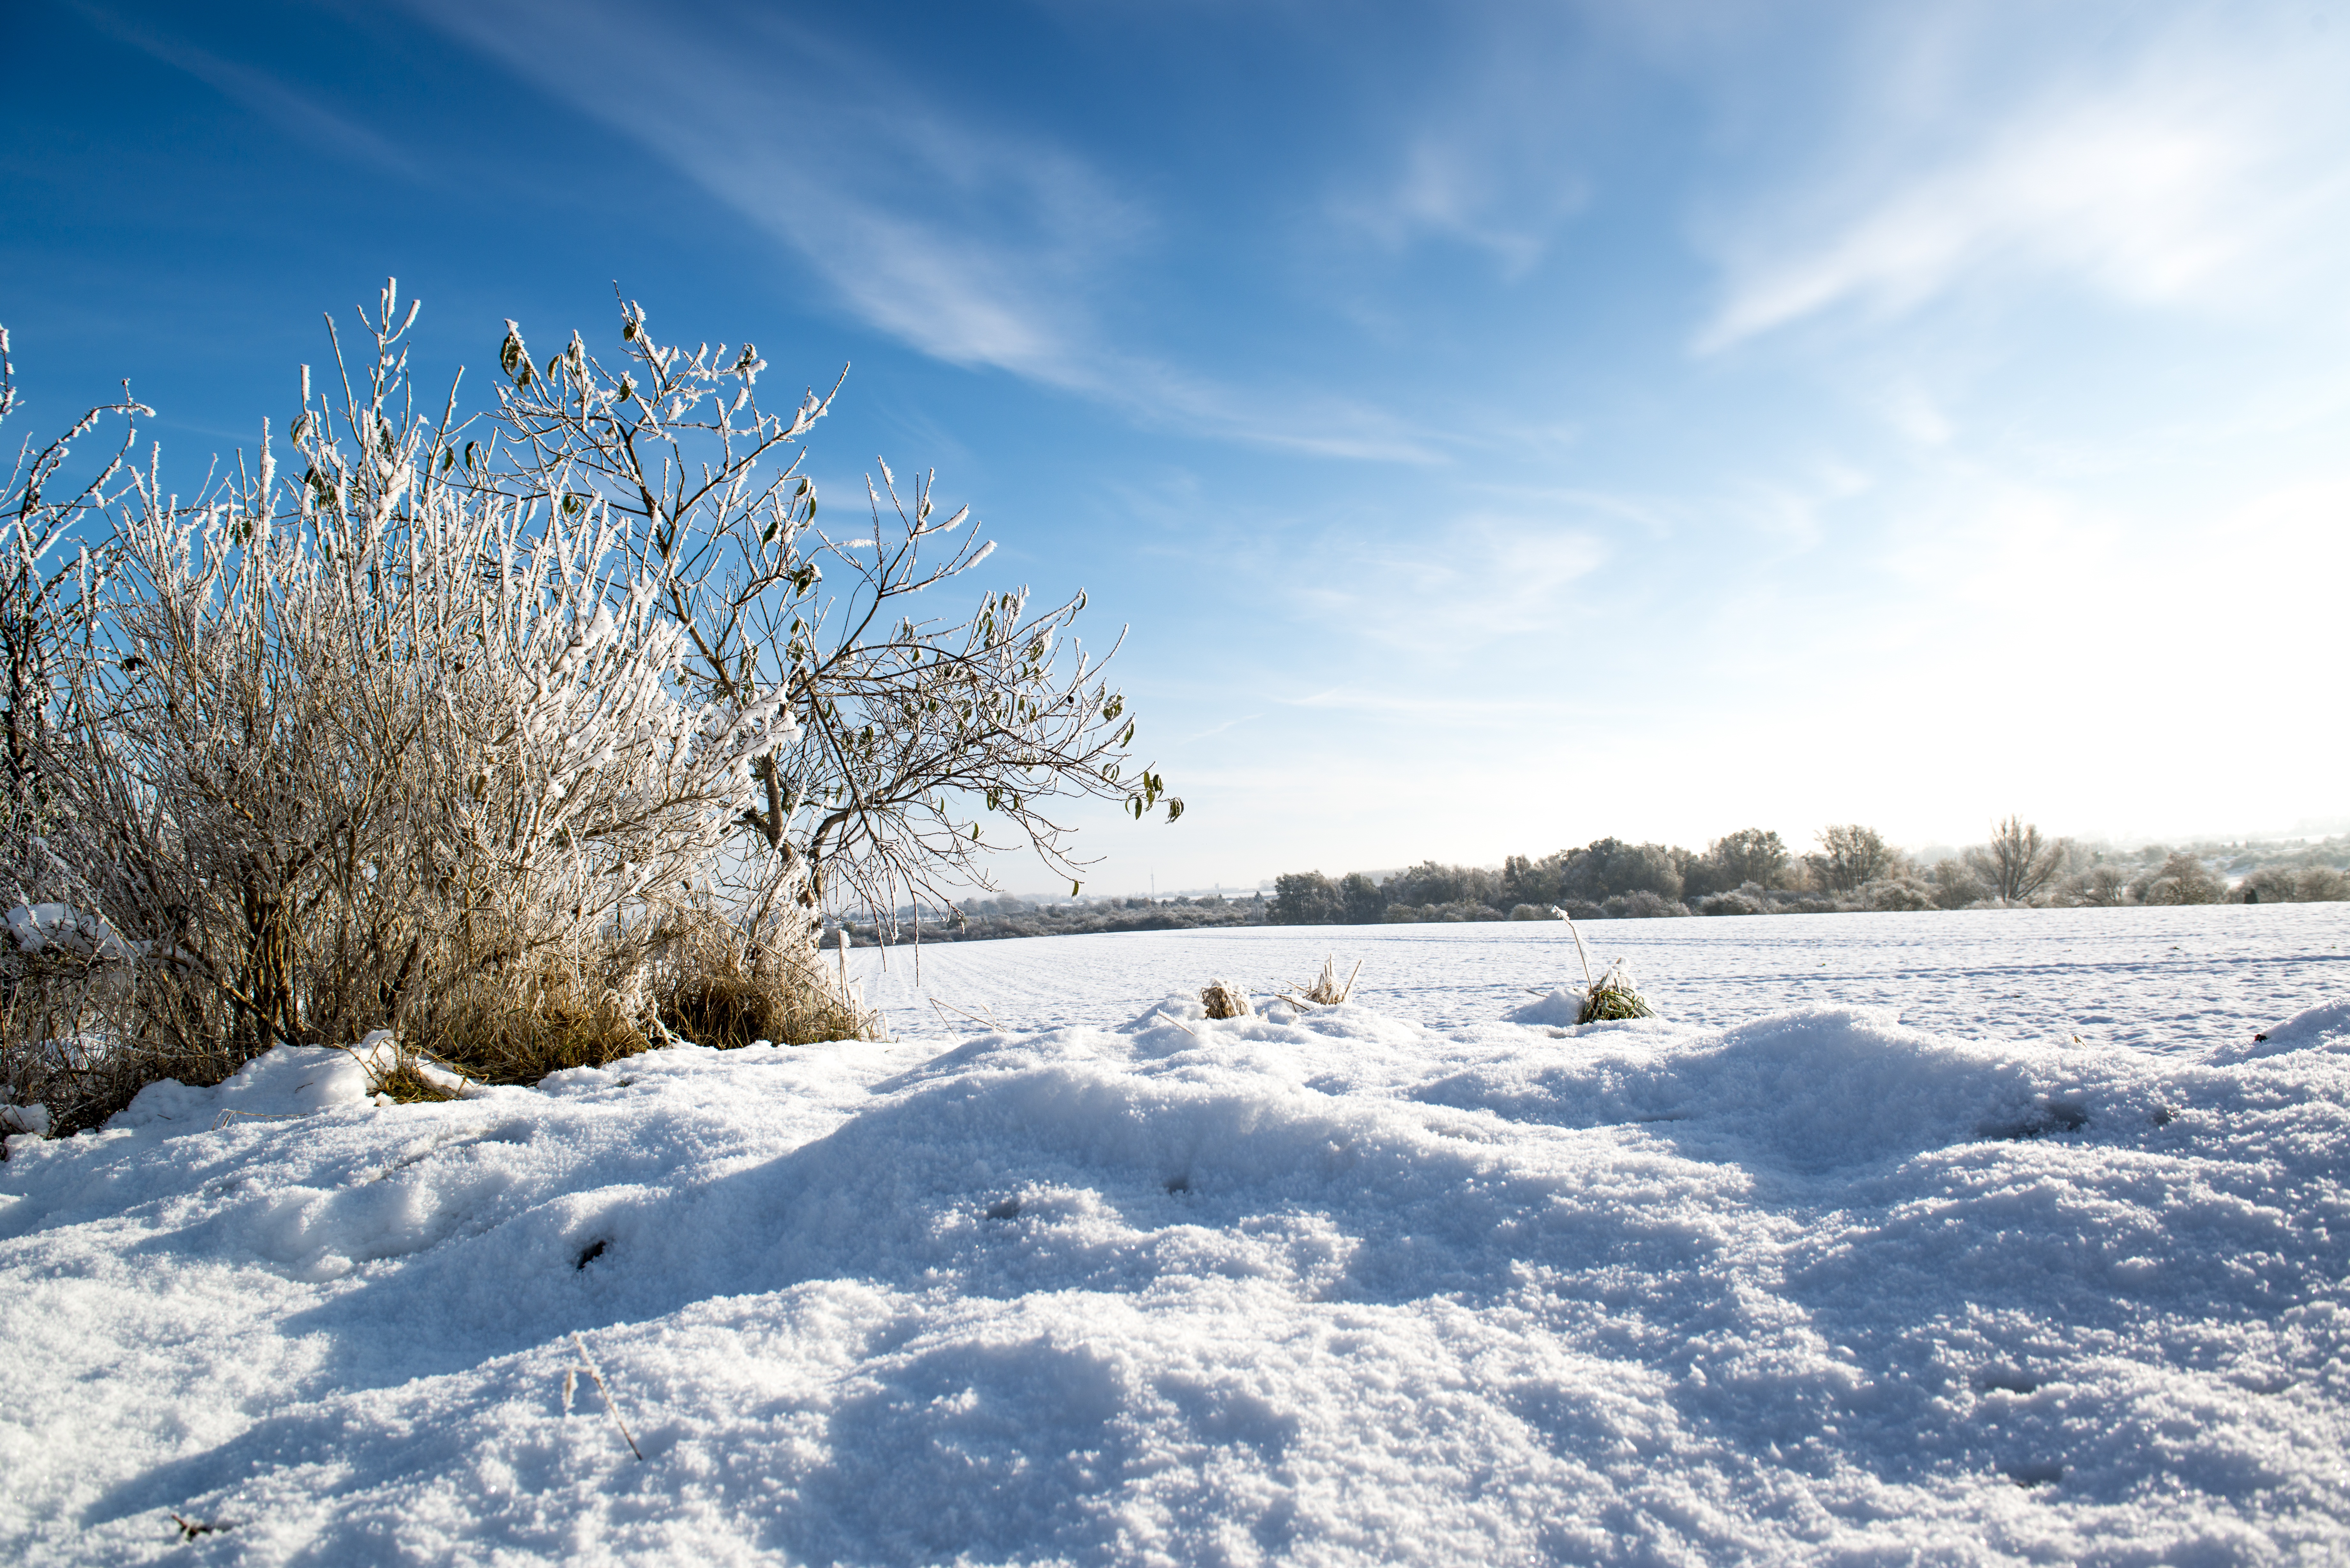
landscape, tree, nature, snow, cold, winter, sky, white, field, sunlight, morning, frost, ice, autumn, weather, snowy, blue, season, fields, mood, wintry, freezing, winter mood, arable